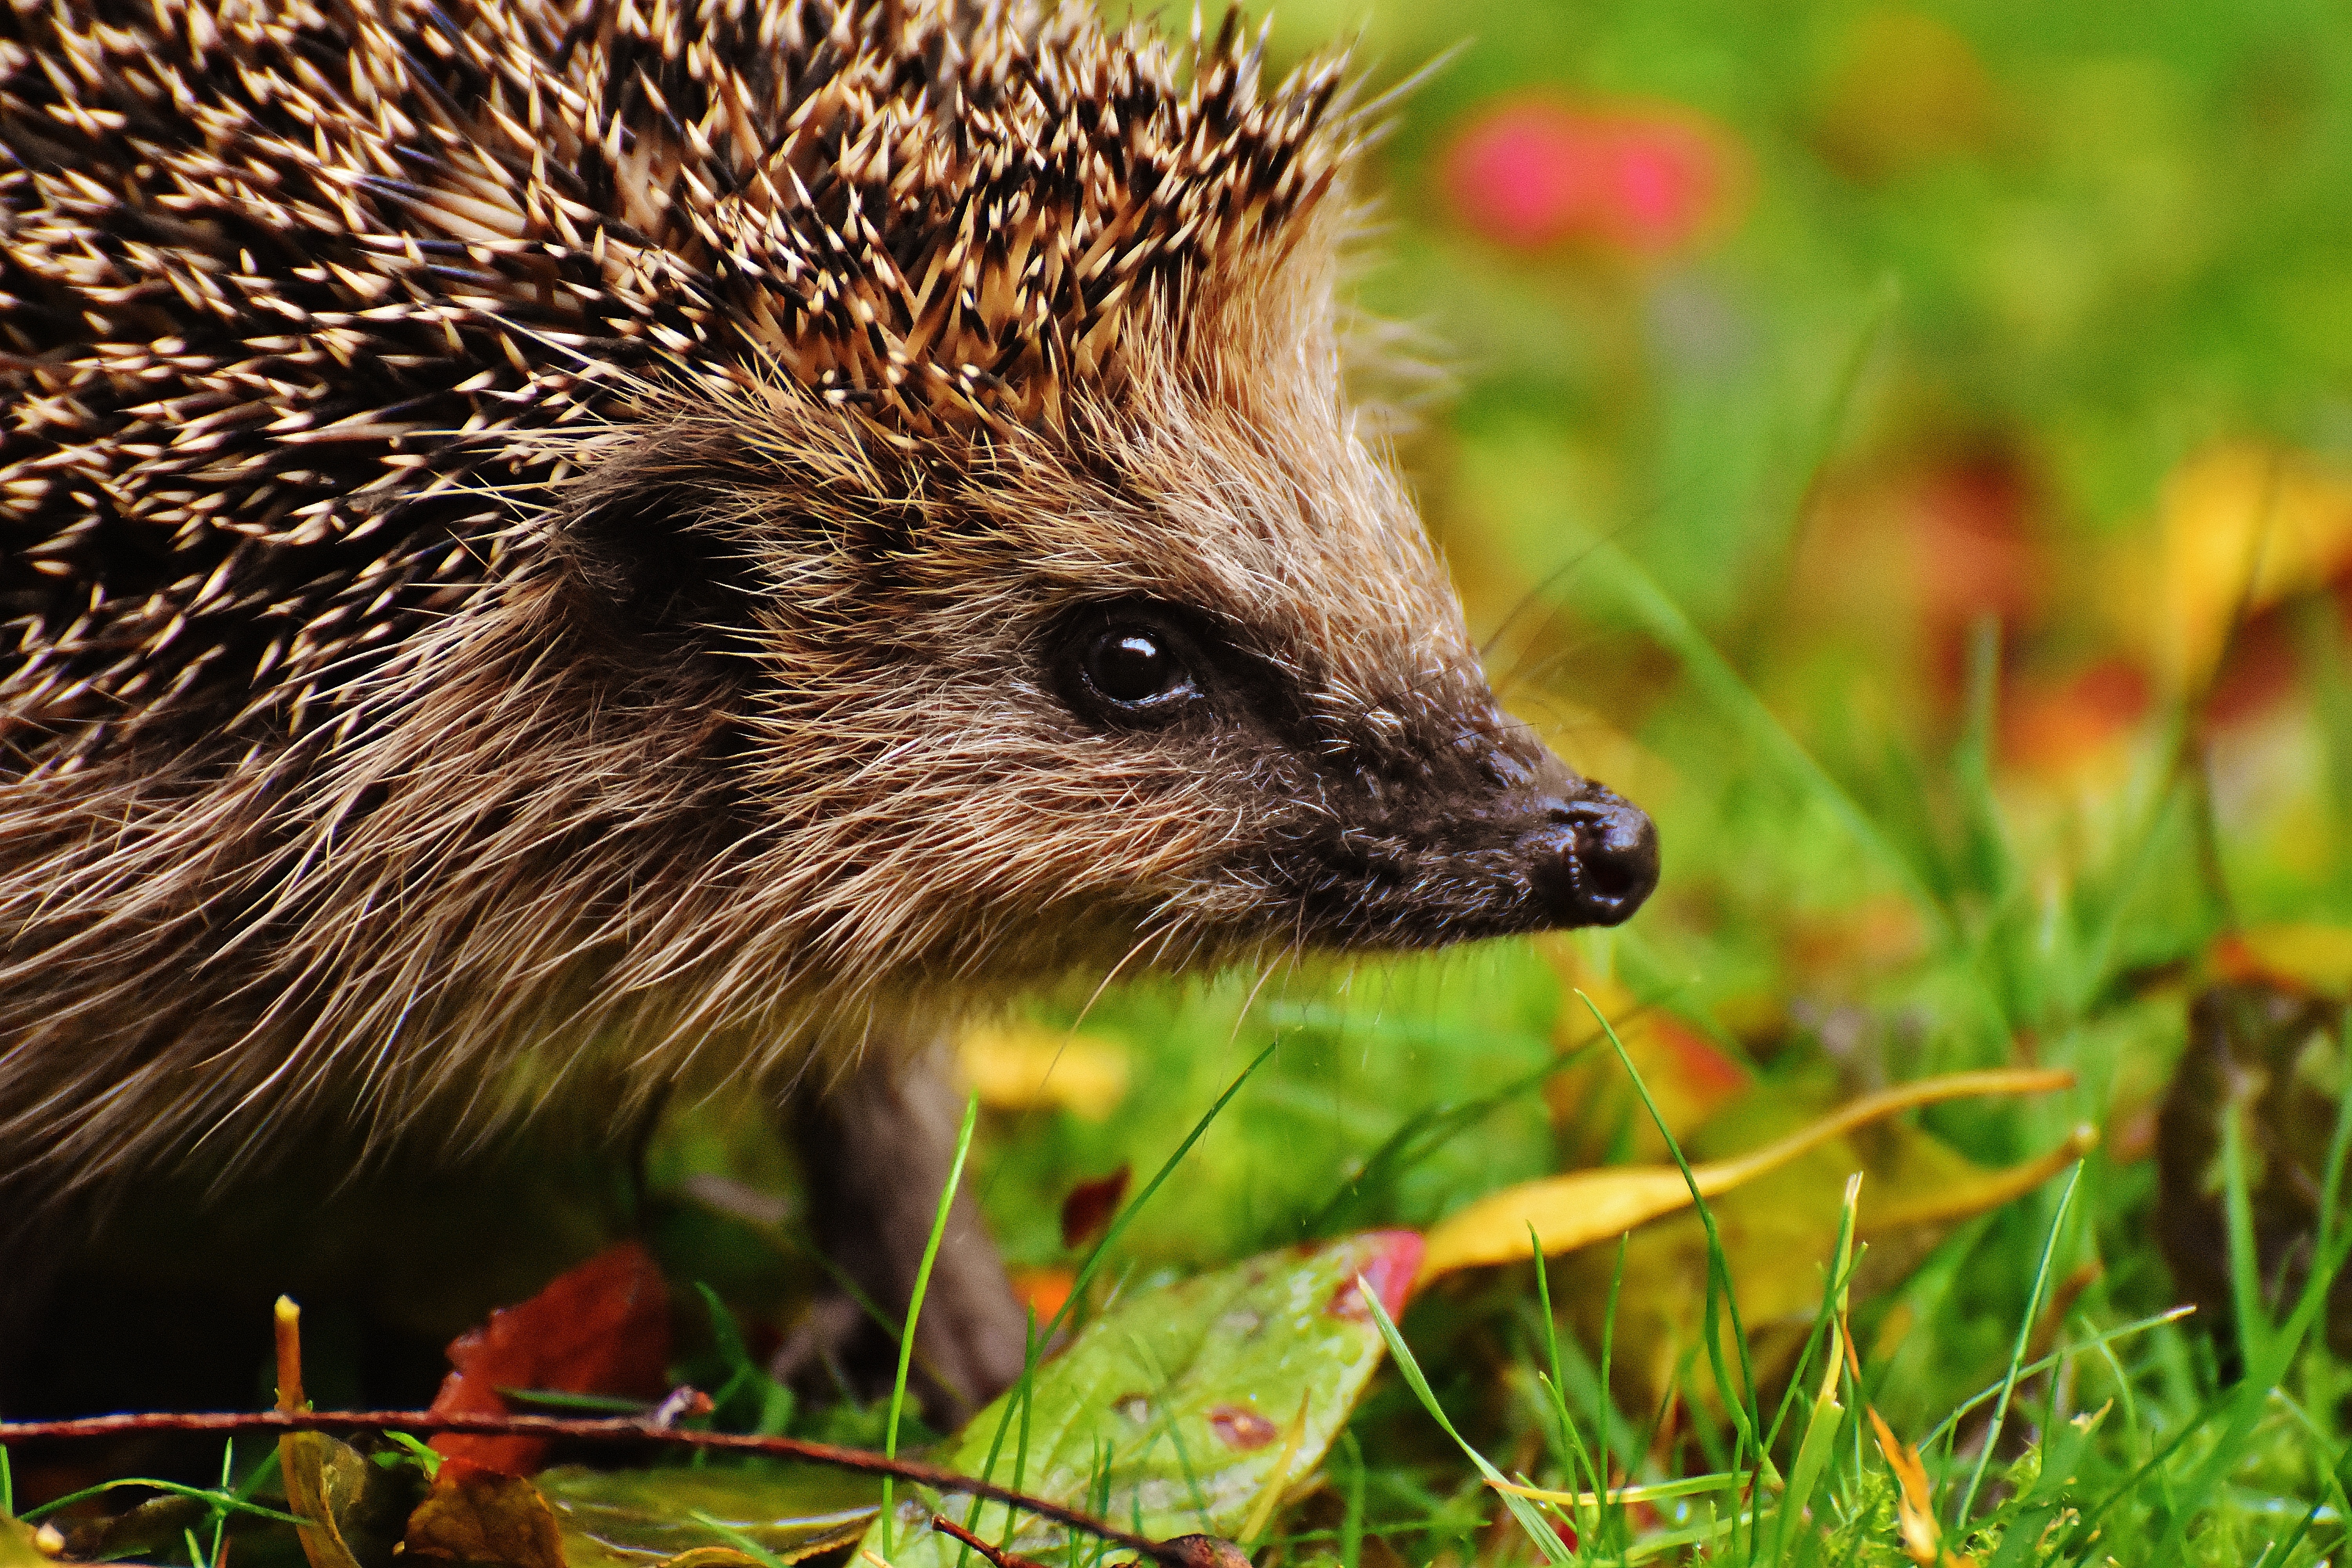
nature, prickly, animal, cute, wildlife, meal, autumn, mammal, garden, fauna, whiskers, hedgehog, vertebrate, nocturnal, animal world, foraging, crepuscular, spur, hedgehog child, young hedgehog, hannah, porcupine, echidna, erinaceidae, domesticated hedgehog